Dictyota

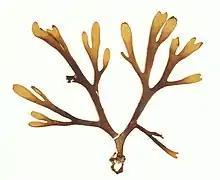
Thallus of "Dictyota dichotoma" (Garcia, 1988)

The thalli are parenchymatous and are characterized by one or more apical cells that divide into an outer cortical and an inner medullary cell layer which can have several different configurations (e.g. uni-layered cortex with unilayered medulla, uni-layered cortex with multi-layered medulla, etc.).